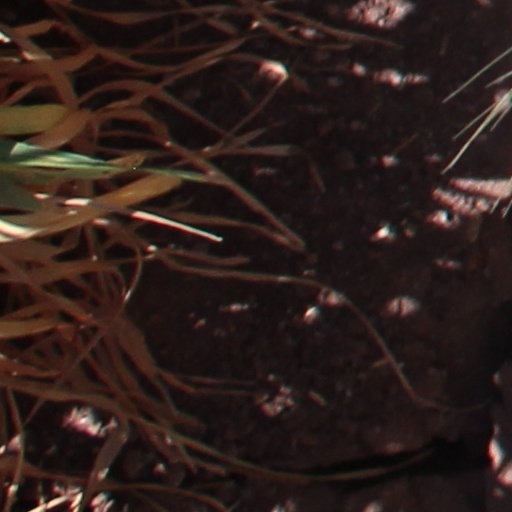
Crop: wheat